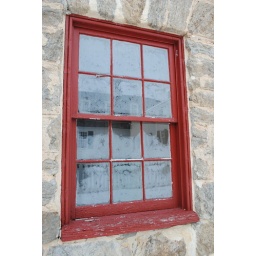
A reflection of the lower house in the frosty window of the tenant farmers' quarters. (c)